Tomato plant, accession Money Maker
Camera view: tilt-top (135 deg); turntable rotation: 0 degrees
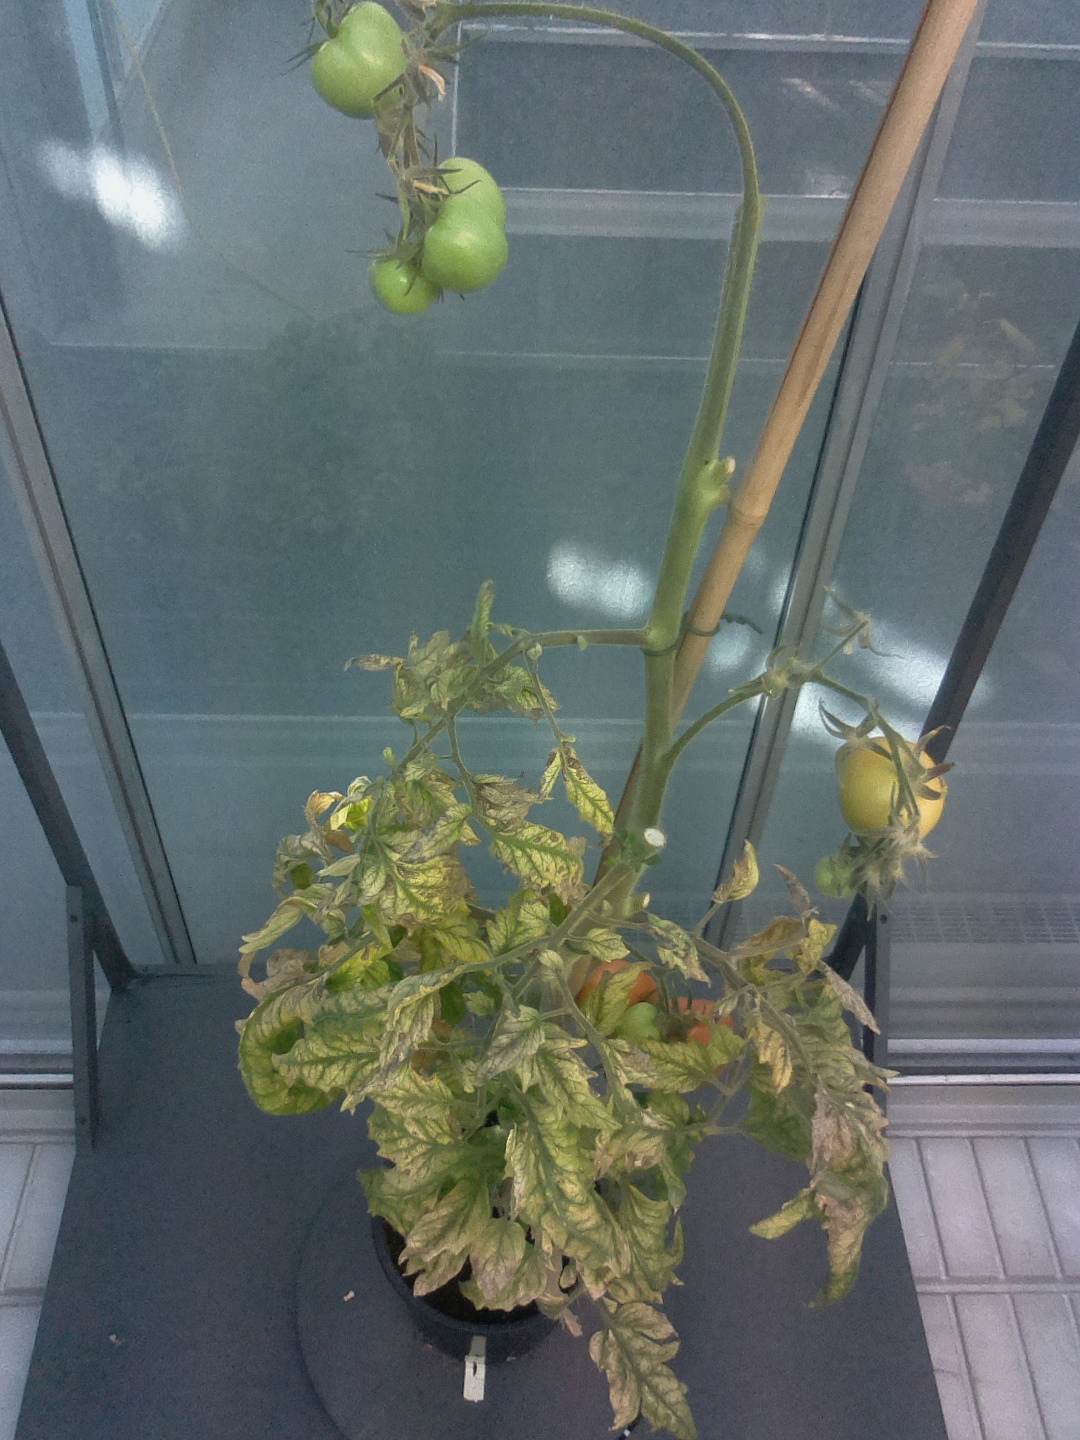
BBCH growth stage 82: 20%-30% of fruits show typical fully ripe color